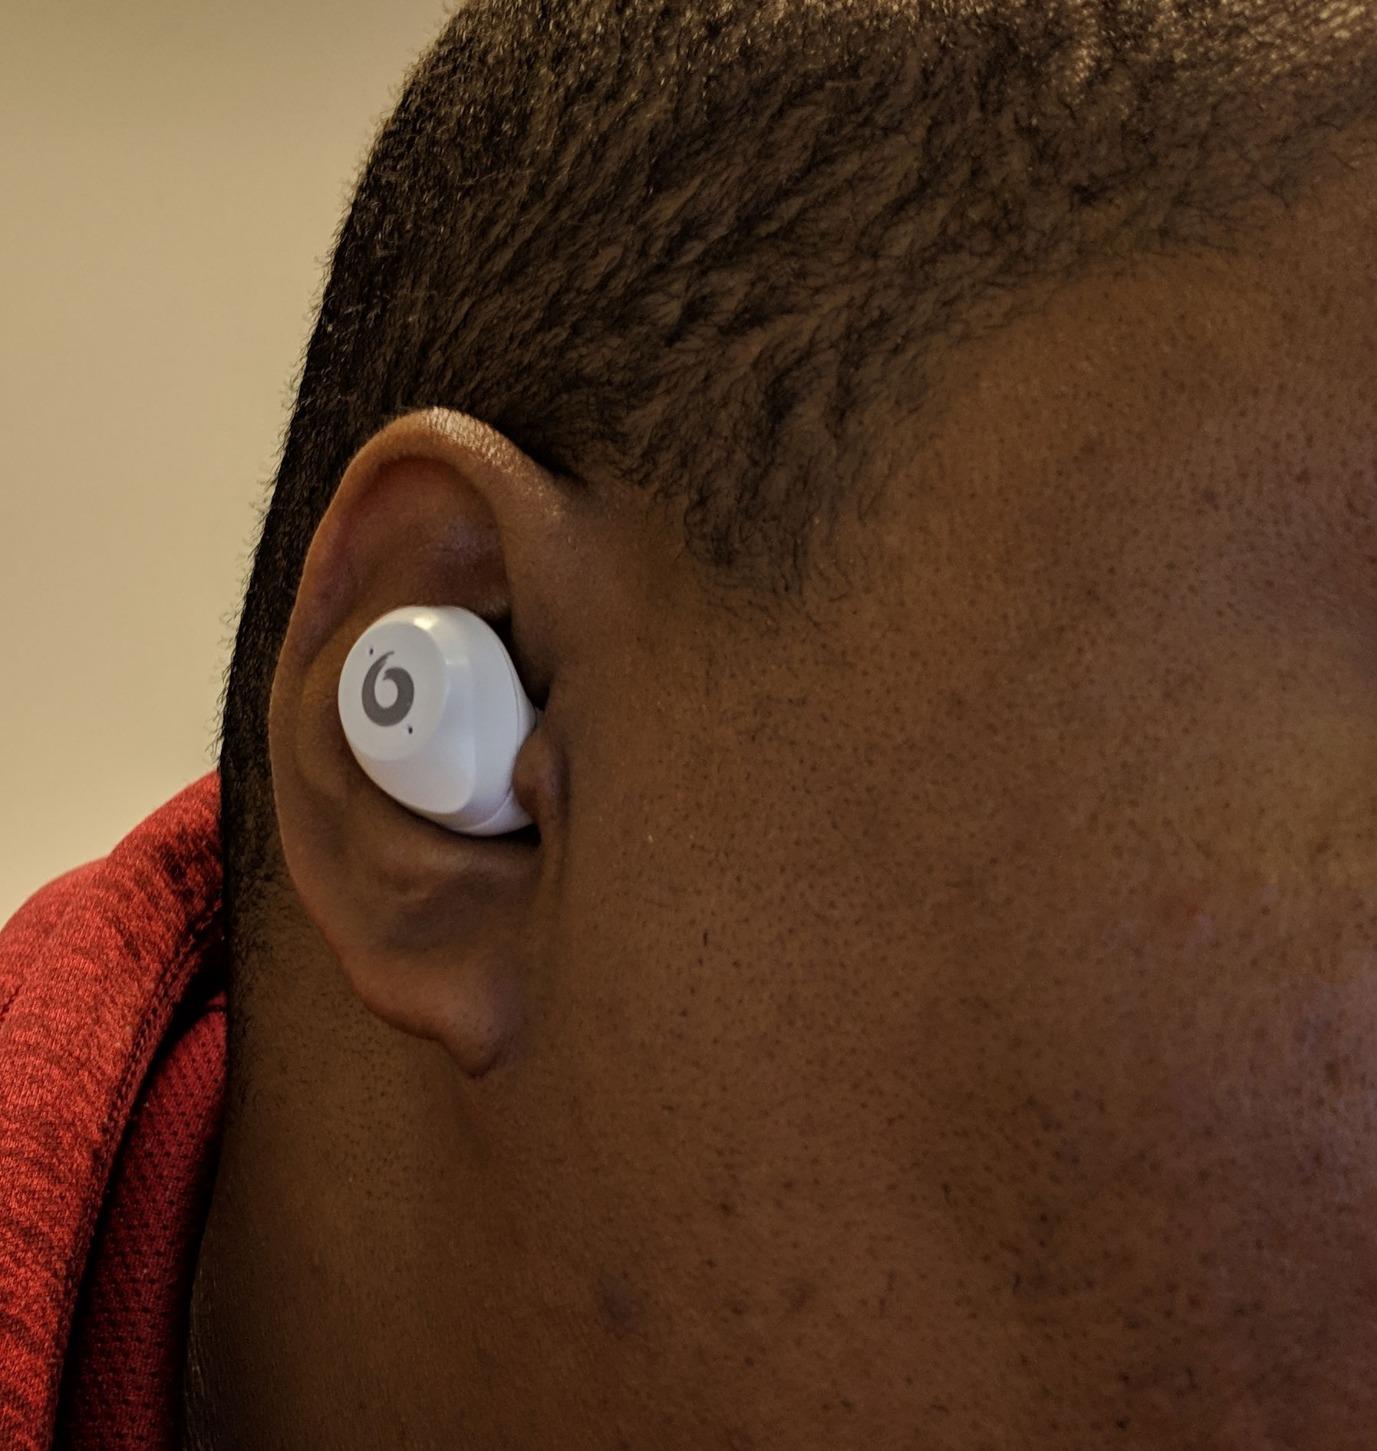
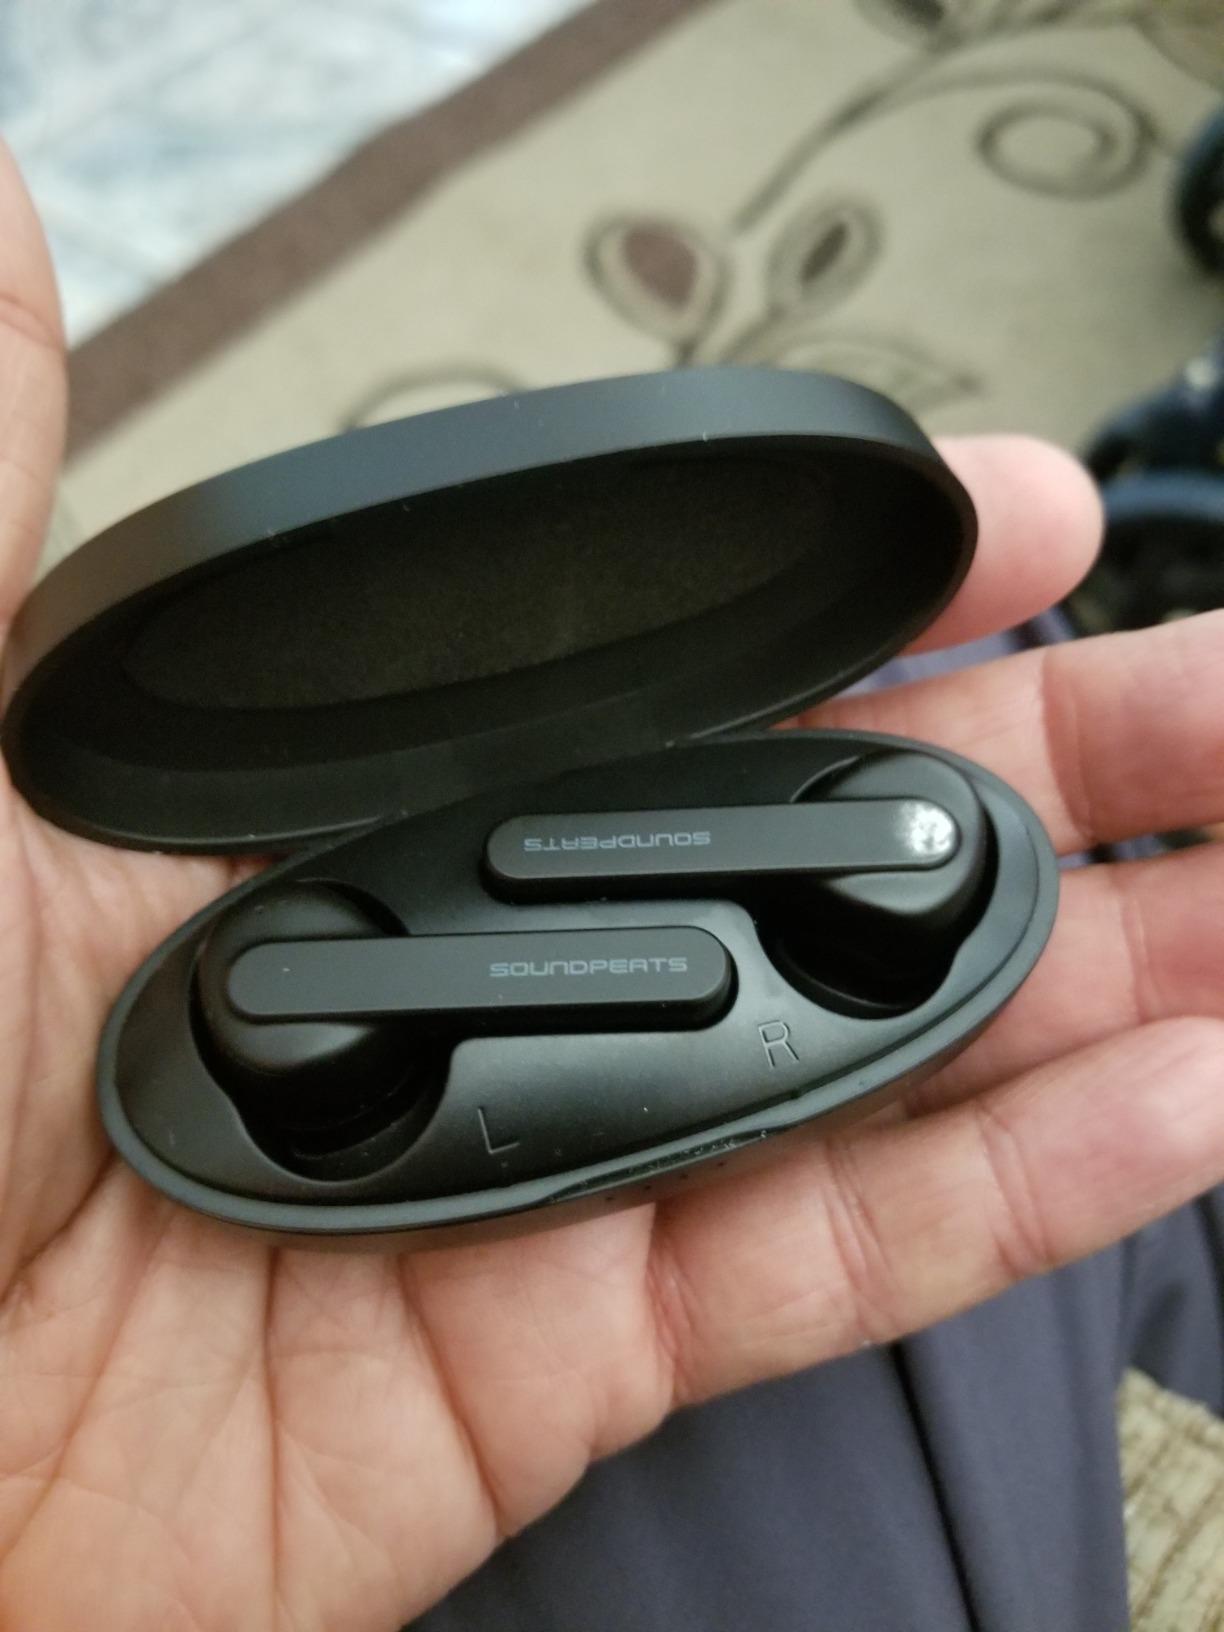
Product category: earbuds
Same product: no